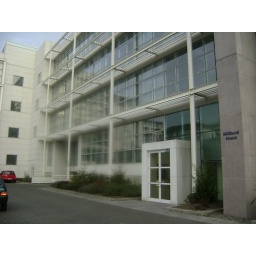
Outside of the office building. There is a car park beneath it.